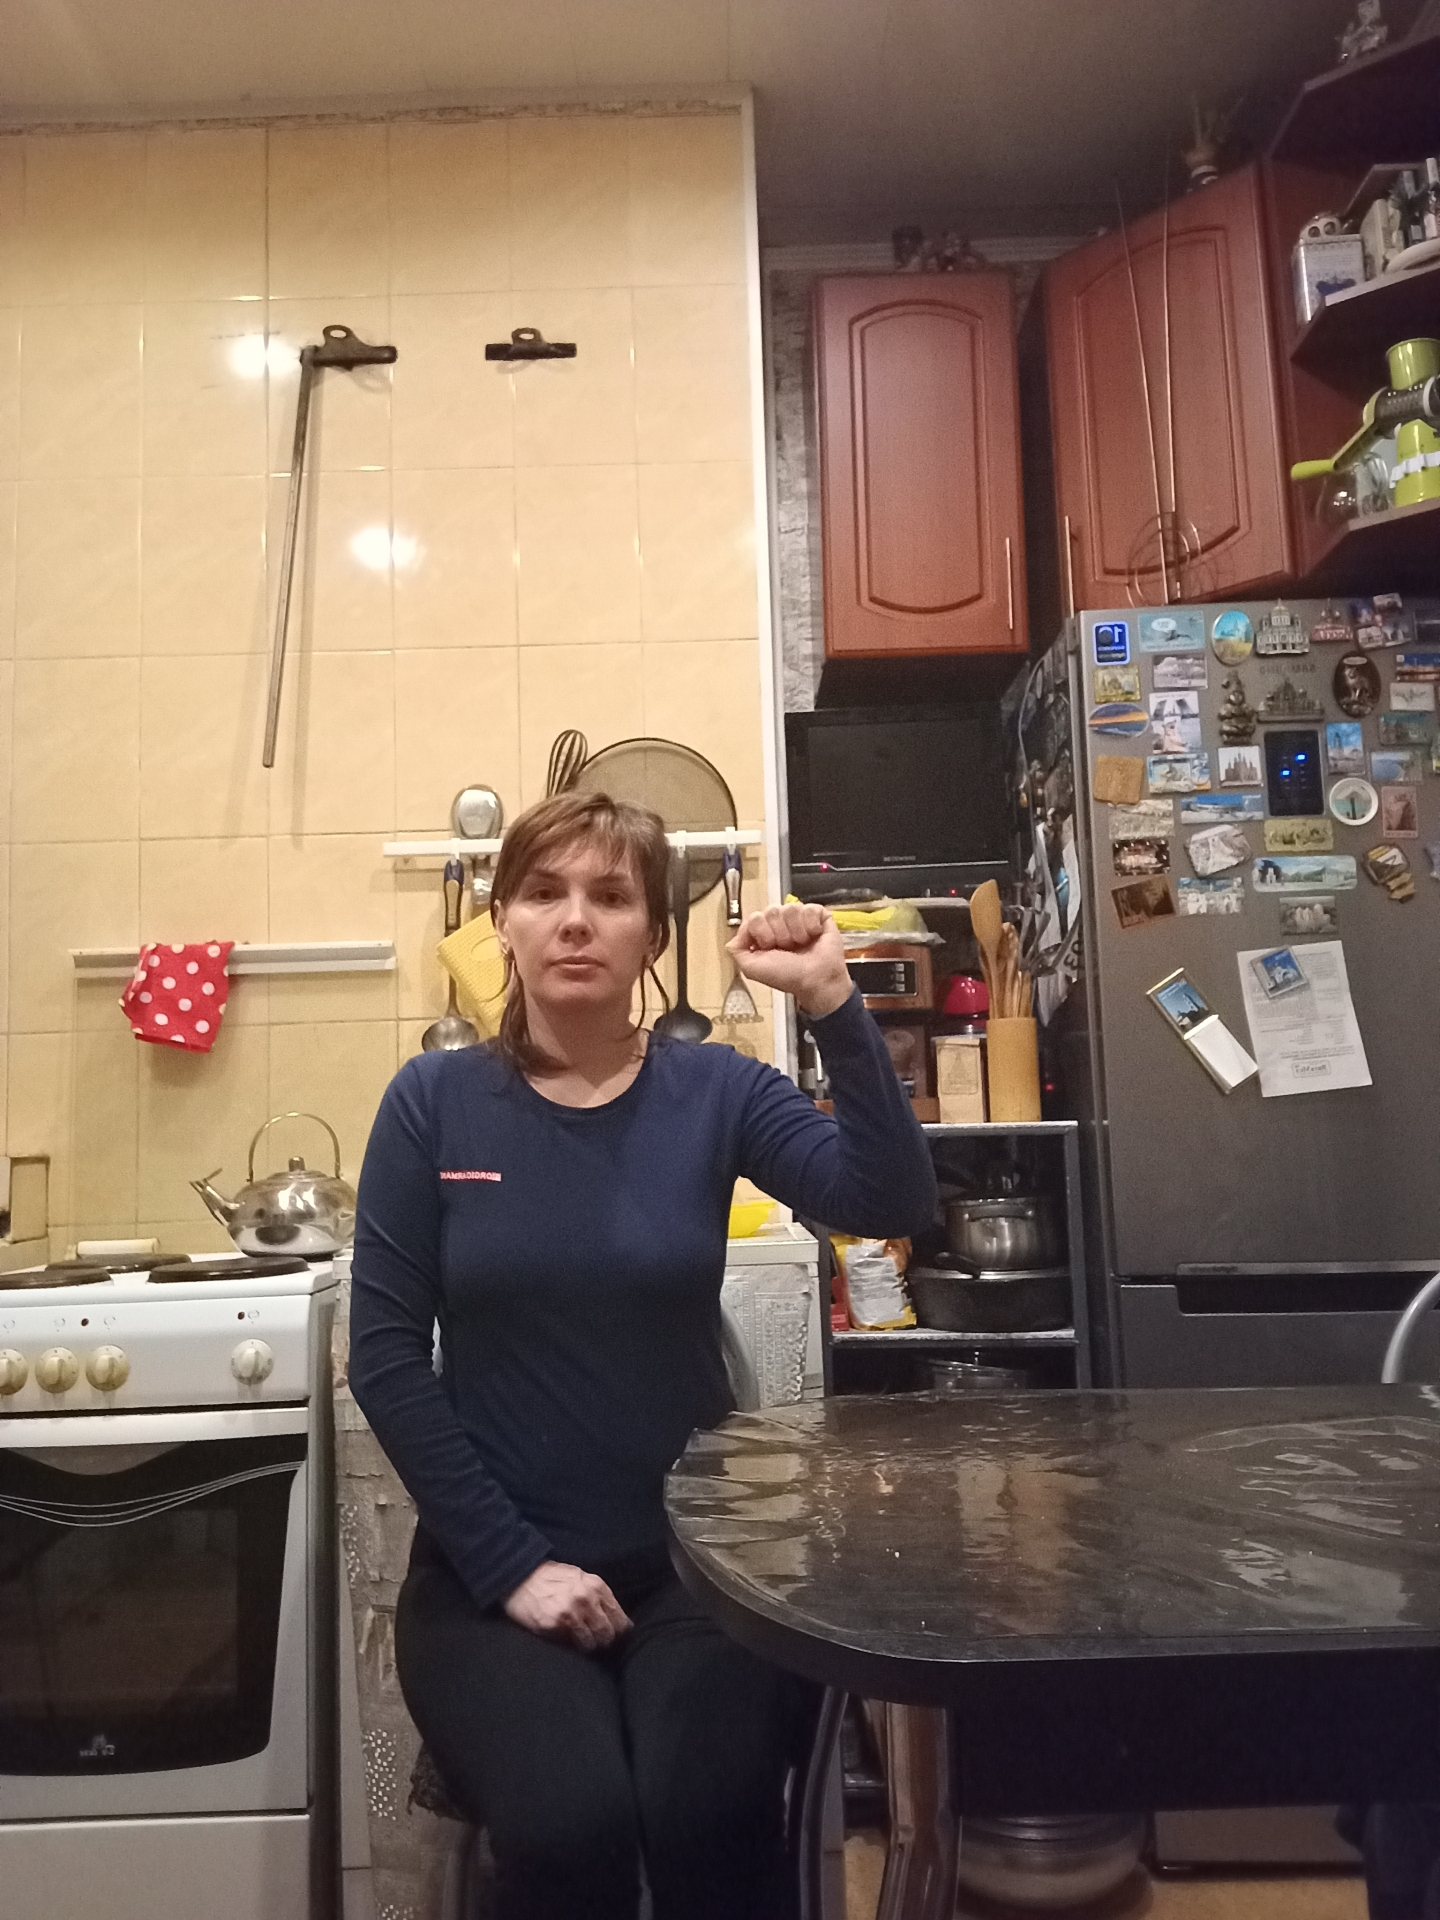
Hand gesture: fist